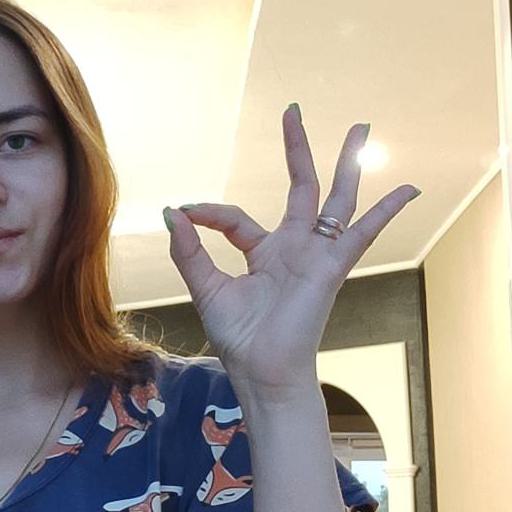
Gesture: ok